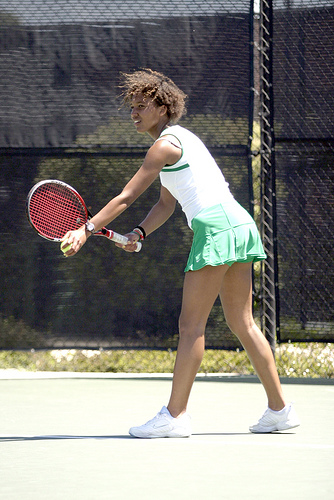
người phụ nữ cầm vợt tennis chuẩn bị phát bóng